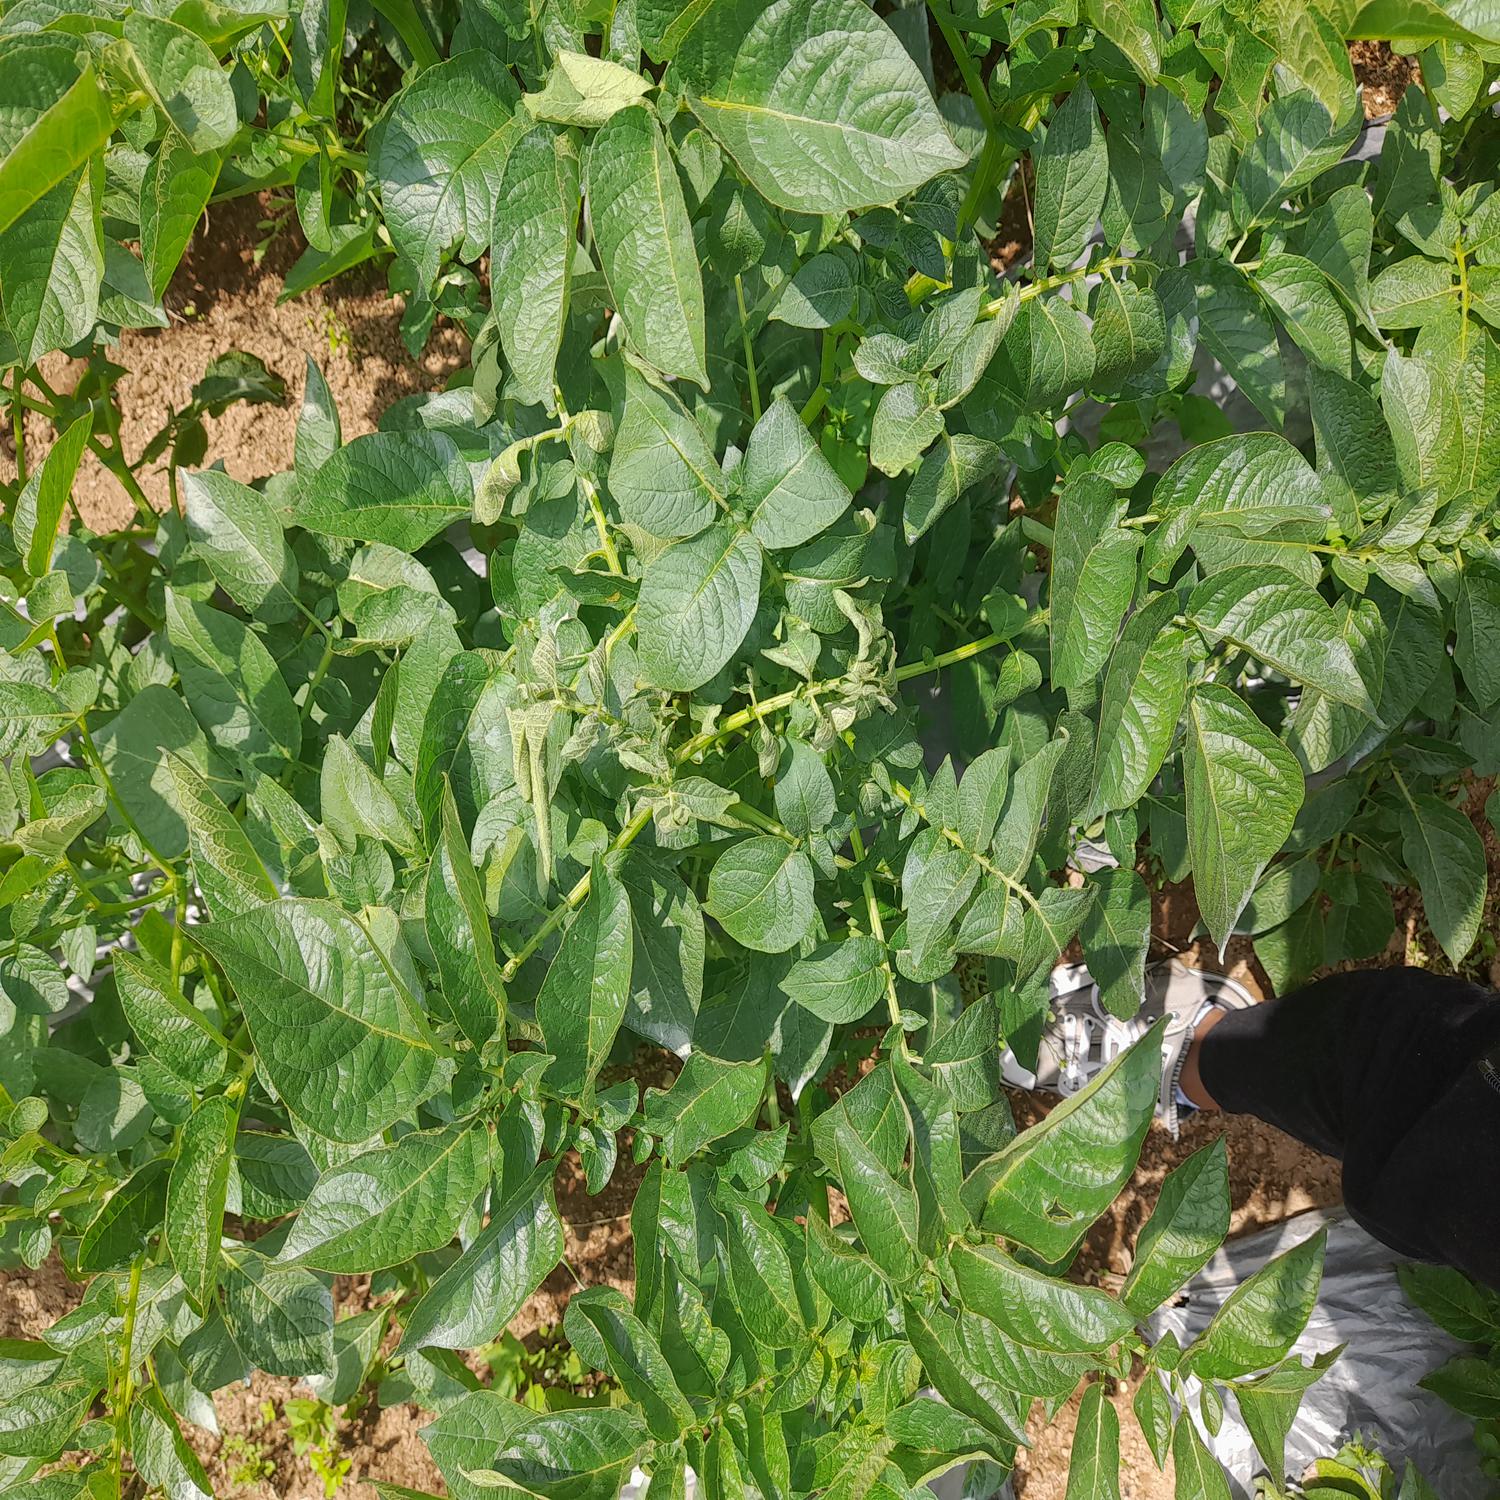
Etiqueta: Pudricion_Parda